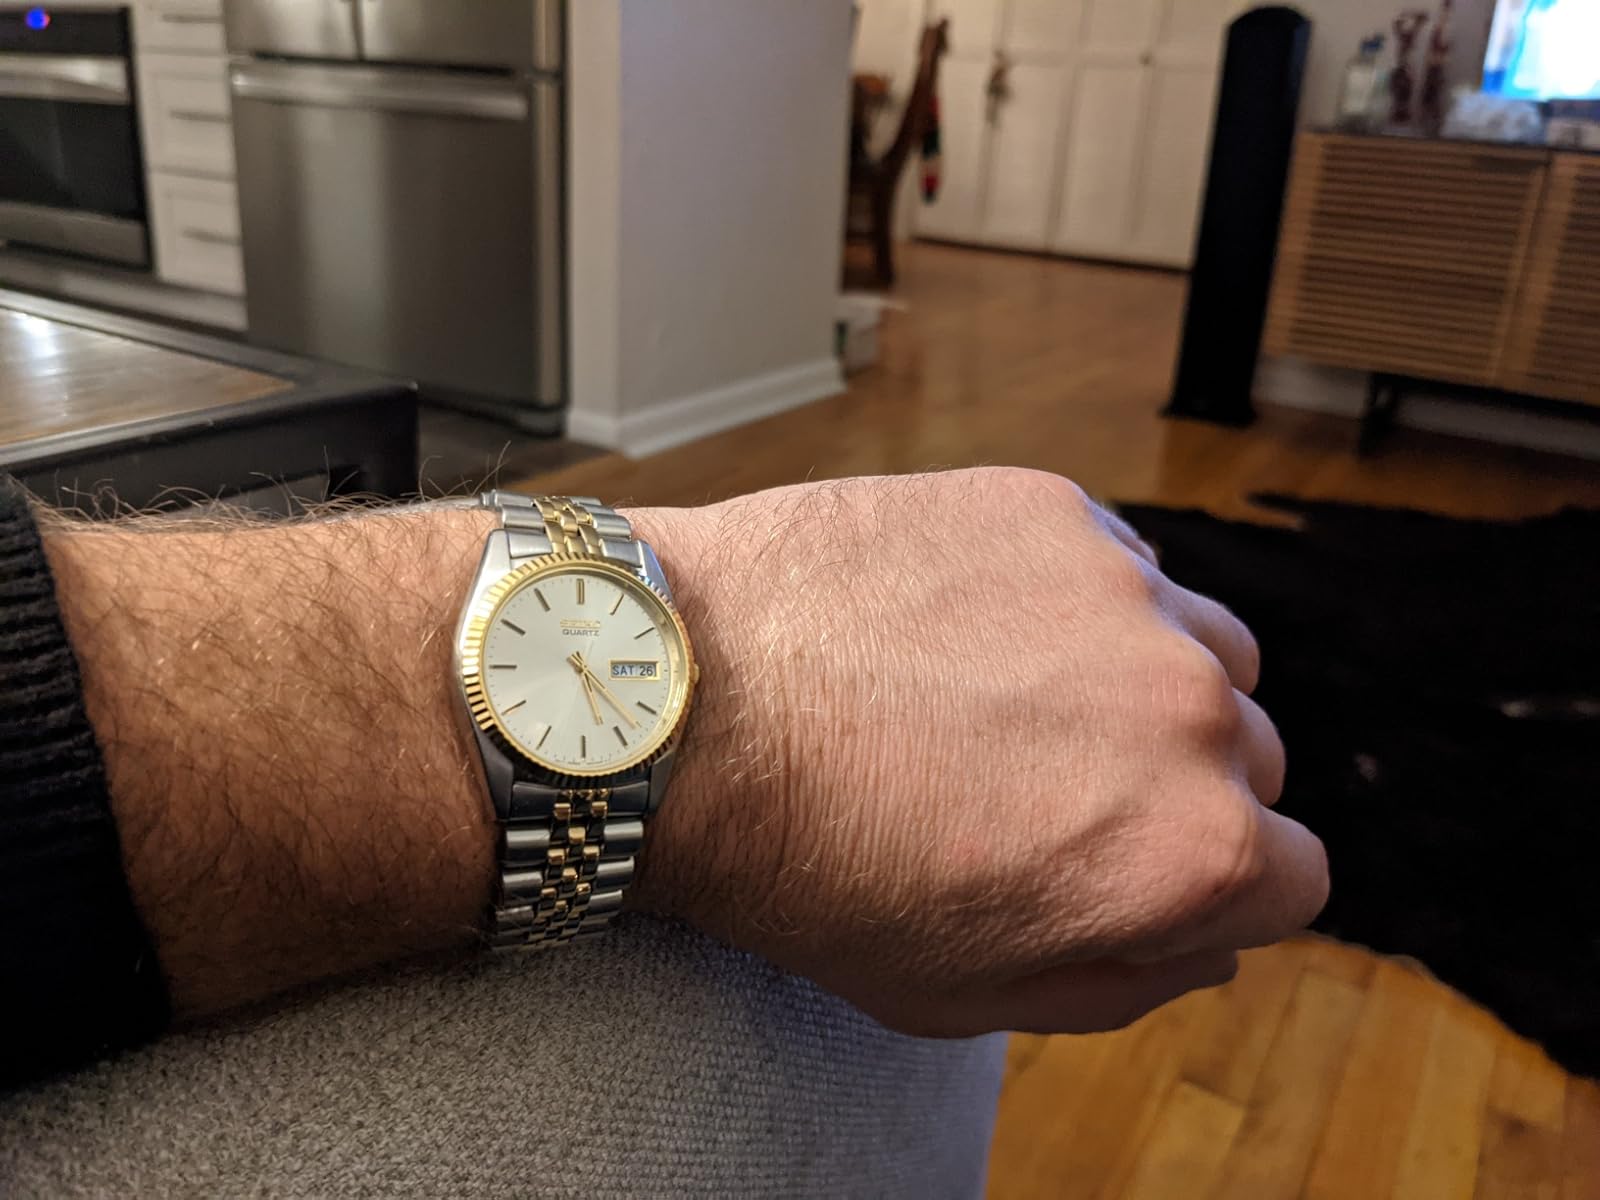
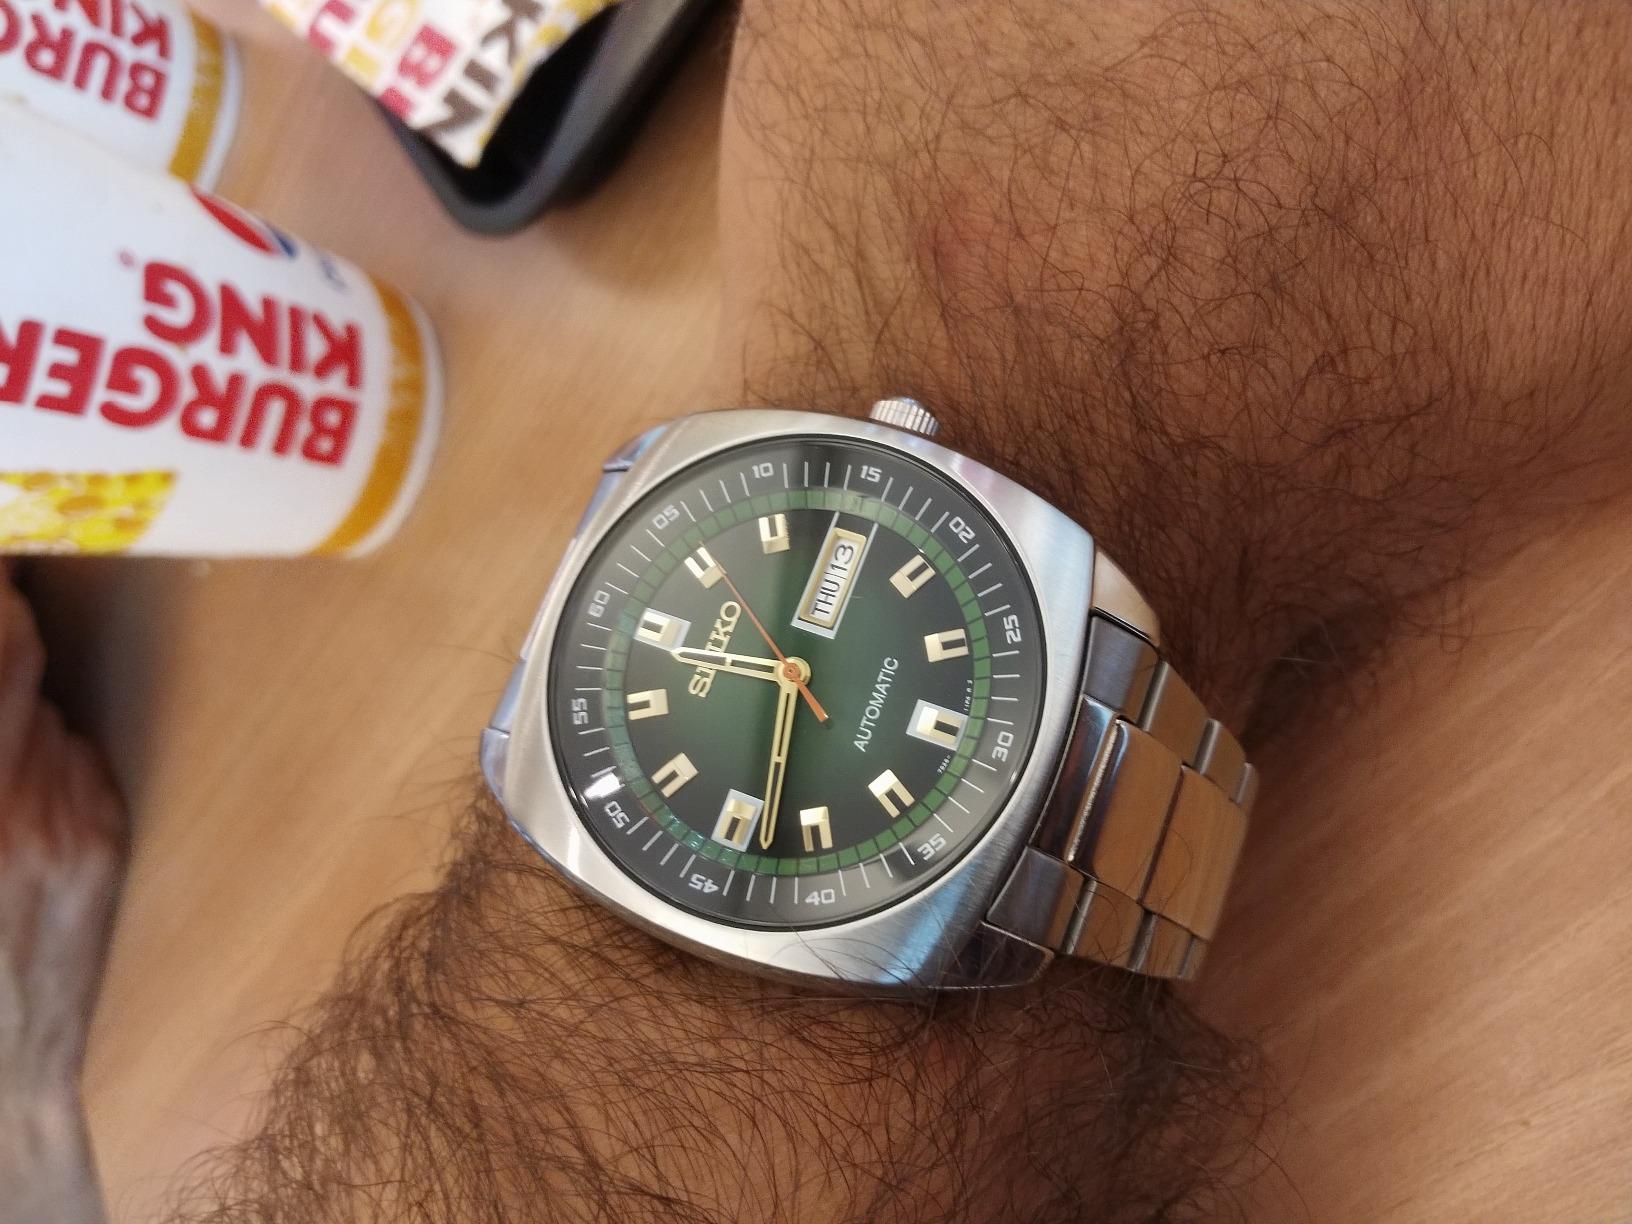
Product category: accessories_watch
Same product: no